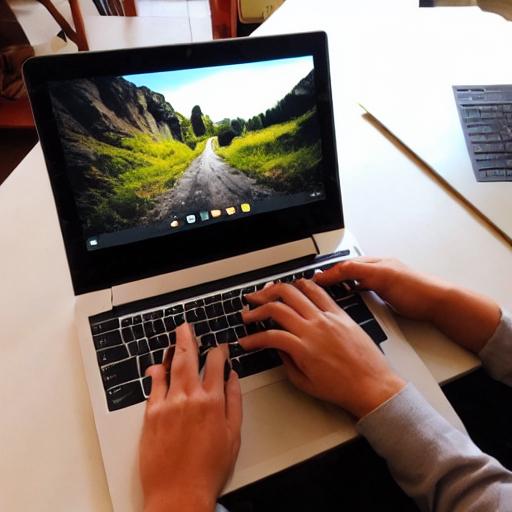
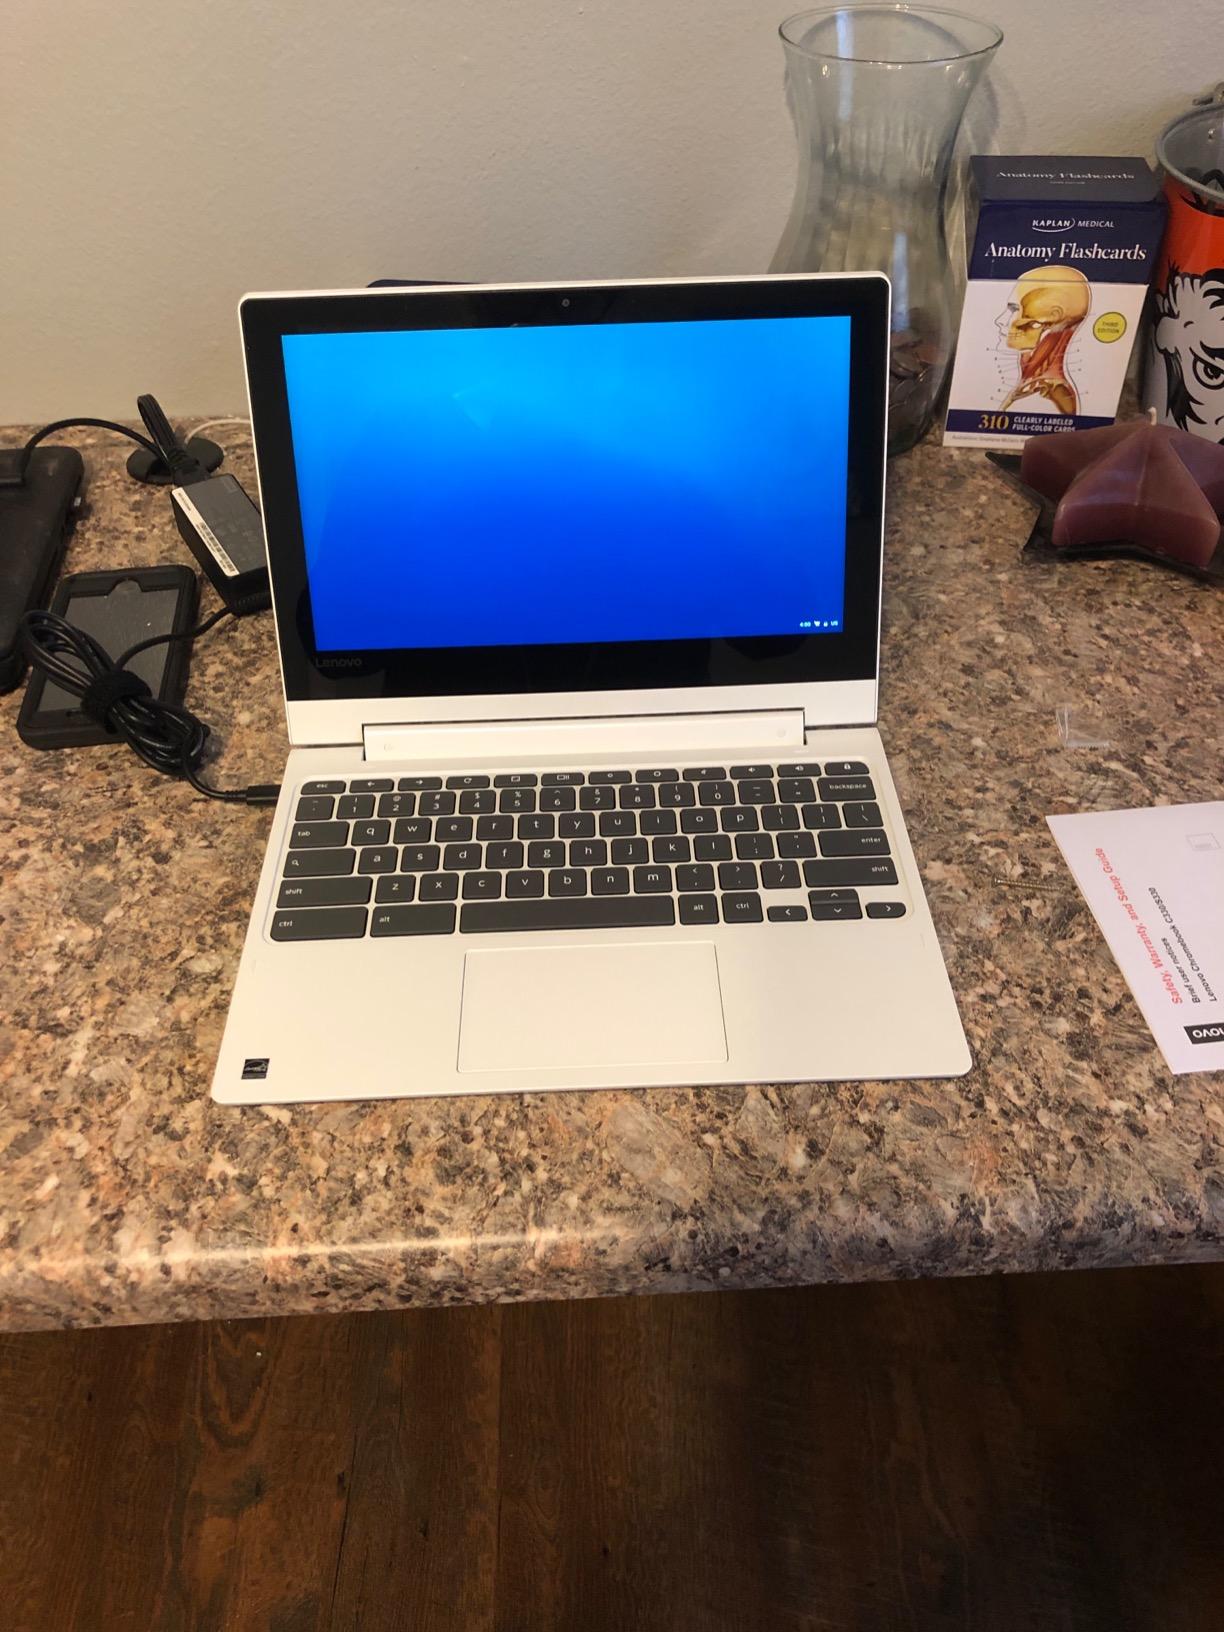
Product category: laptop
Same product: no